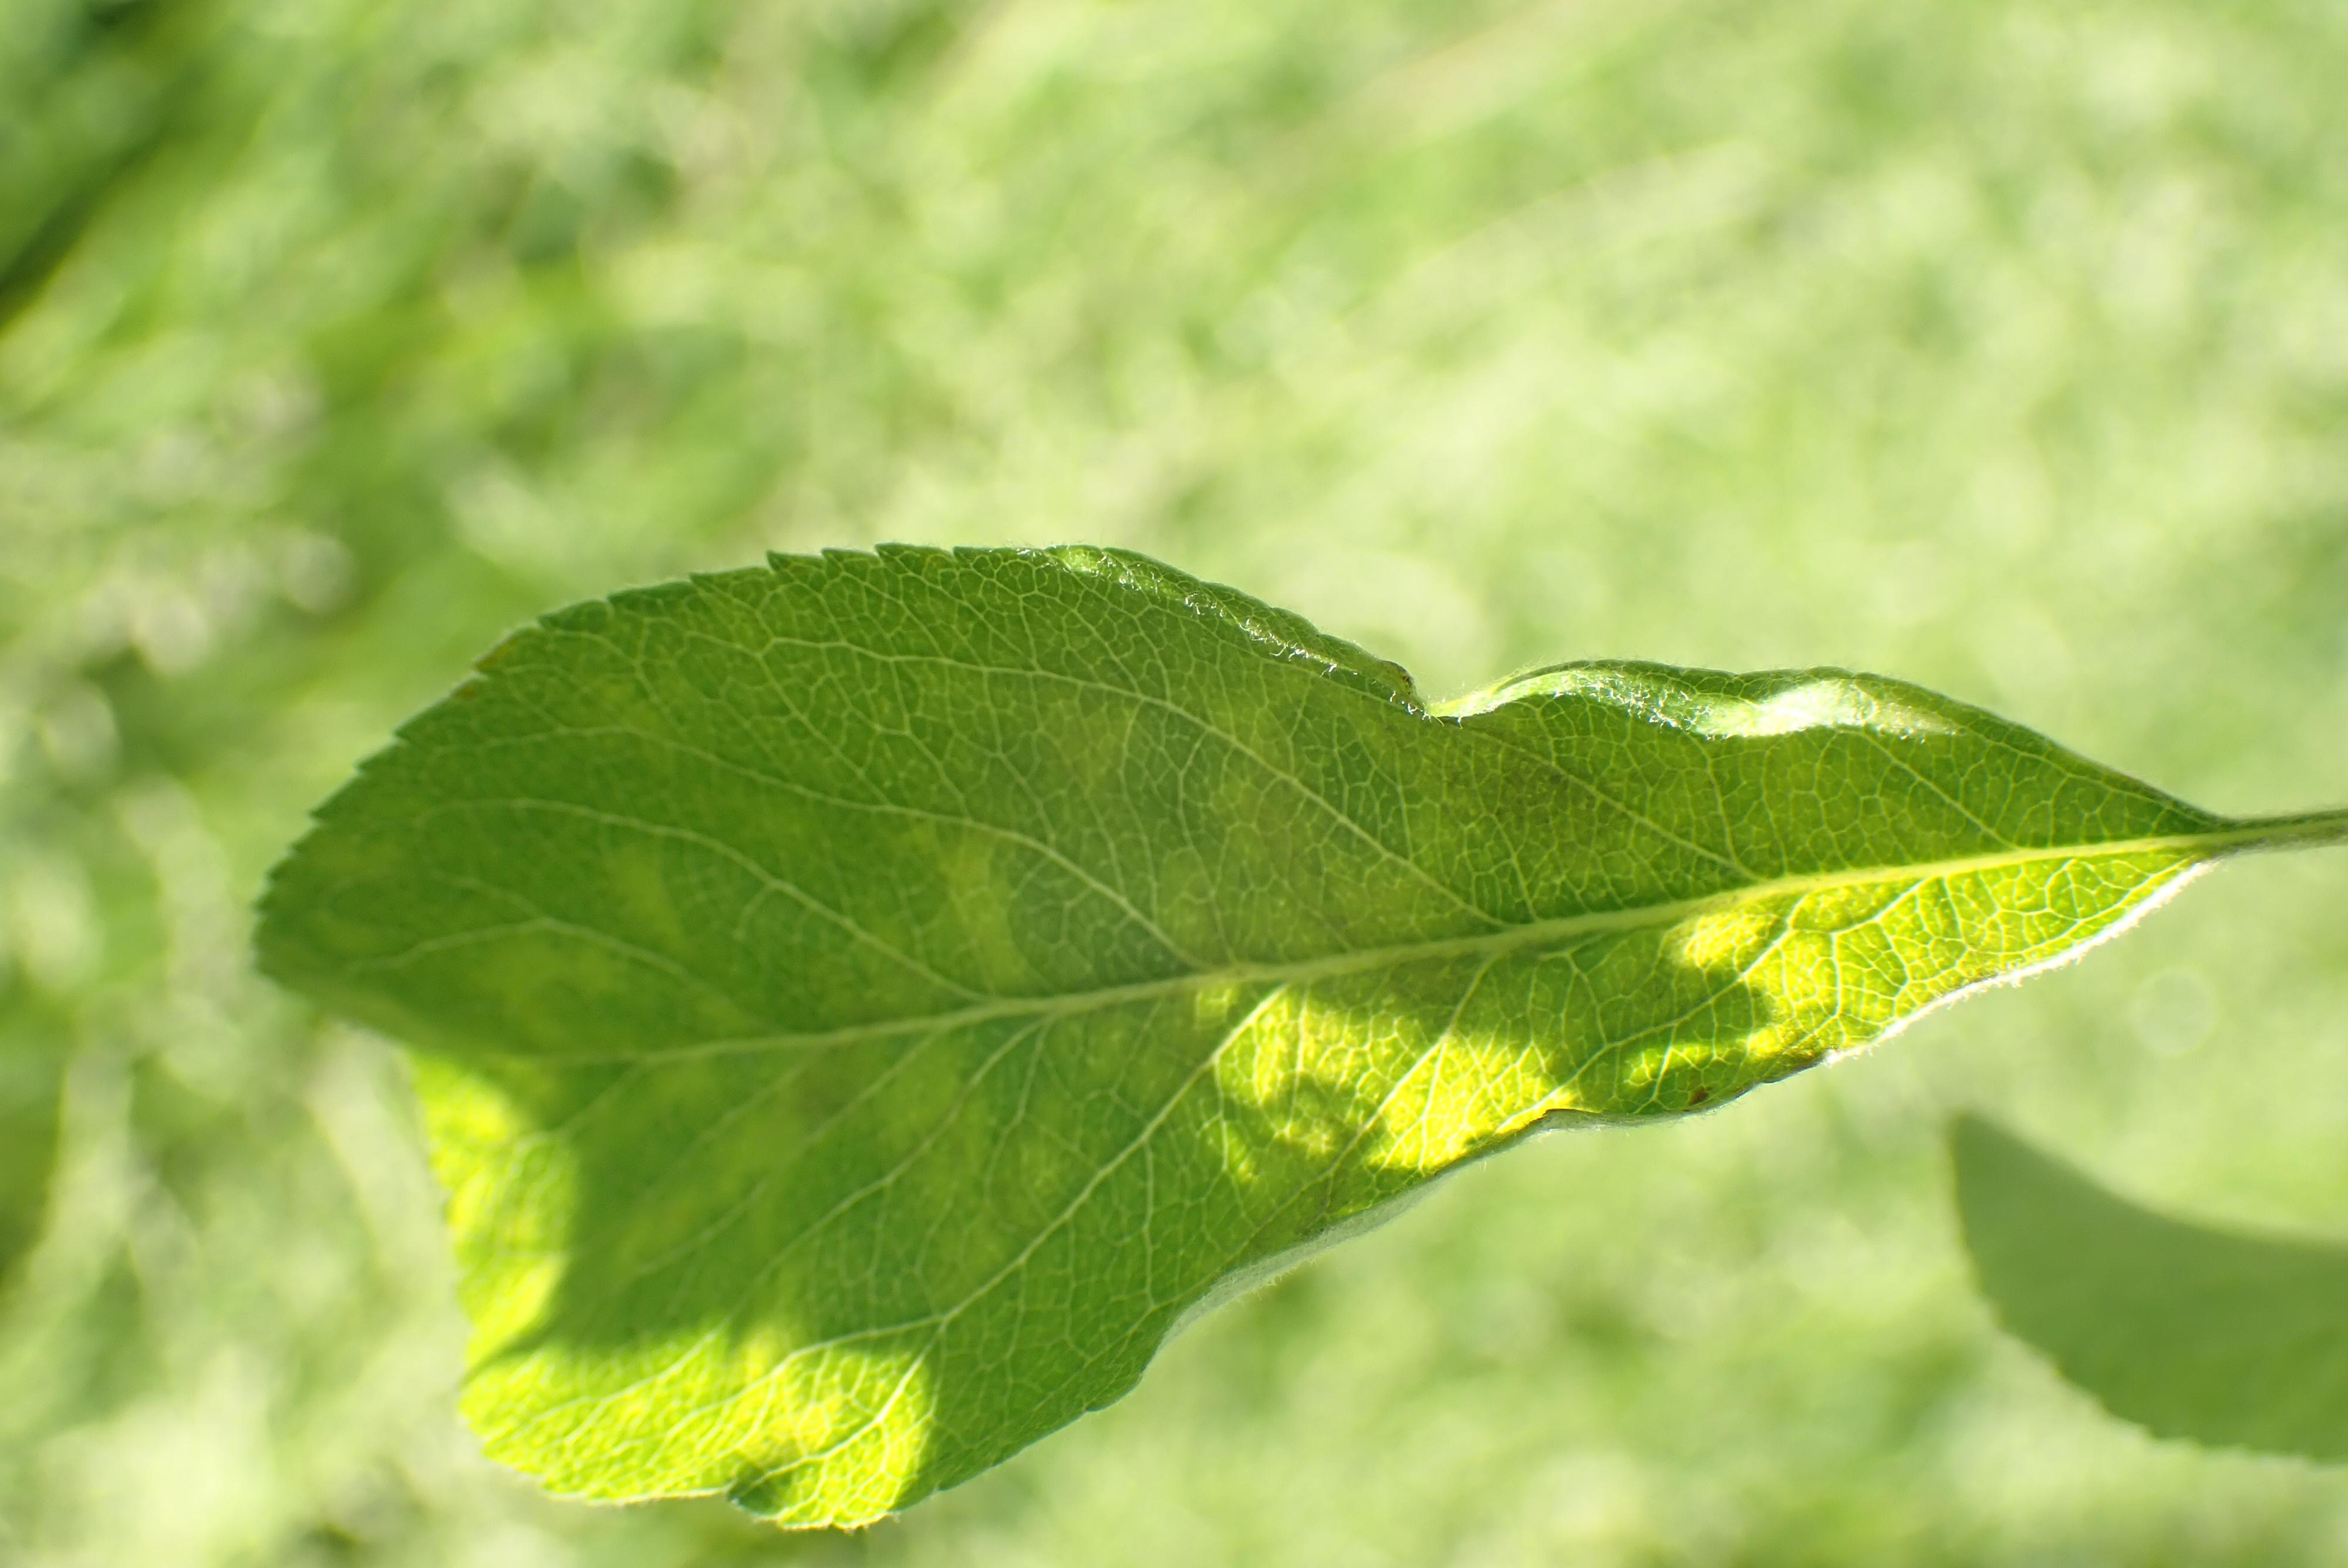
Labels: scab